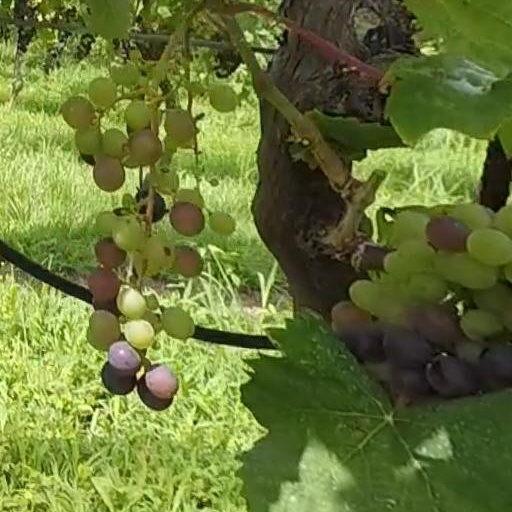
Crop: grape